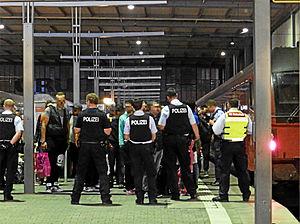
Les réfugiés de la guerre civile syrienne en Allemagne ou réfugiés syriens en Allemagne sont des ressortissants syriens qui ont fui leur pays à la suite de l'escalade de la guerre civile. Pour échapper aux violences, environ quatre millions de syriens ont fui le pays pour se rendre dans un pays voisin, des milliers d'autres fuyant à travers le monde, notamment en migrant en Europe.